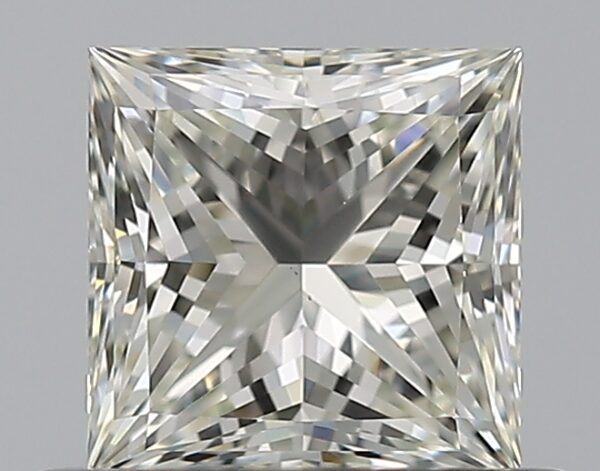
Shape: princess
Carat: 0.61
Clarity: VS1
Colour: J
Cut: EX
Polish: EX
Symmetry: EX
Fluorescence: N
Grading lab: GIA
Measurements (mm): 4.62 x 4.6 x 3.34